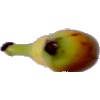
Label: banana_lady_finger